The Tragedy of Arthur

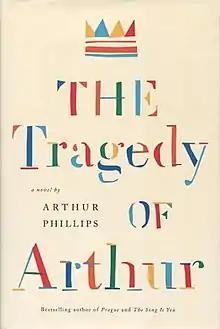
First edition

The Tragedy of Arthur is a 2011 novel by the American author Arthur Phillips. The narrative concerns the publication of a recently discovered Arthurian play attributed to William Shakespeare, which the main narrator, "Arthur Phillips", believes to be a forgery produced by his father. It was published by Random House.